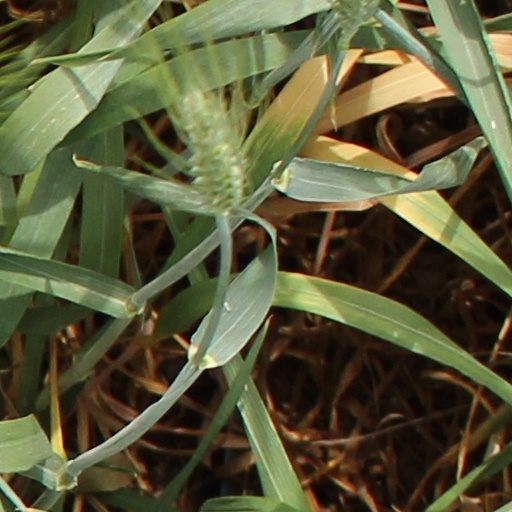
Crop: wheat